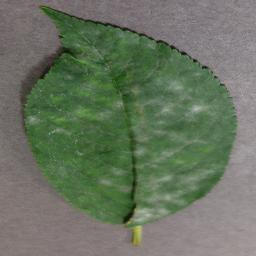
Label: Cherry___Powdery_mildew